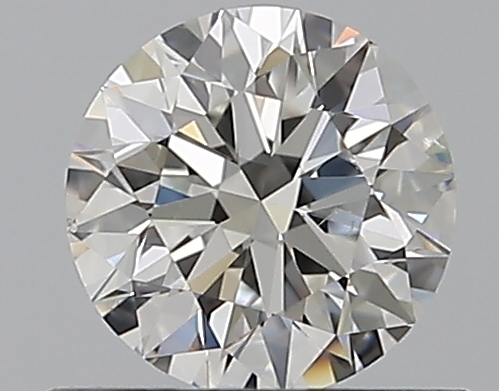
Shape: round
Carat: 0.5
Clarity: VS2
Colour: F
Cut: EX
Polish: EX
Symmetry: EX
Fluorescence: N
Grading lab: GIA
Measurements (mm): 5.06 x 5.08 x 3.16